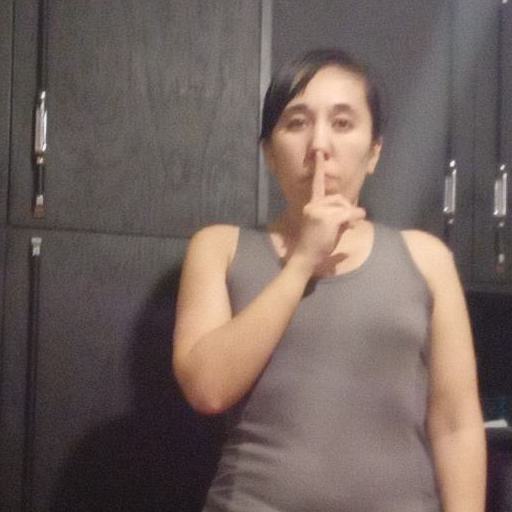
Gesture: mute